Cursed Mountain

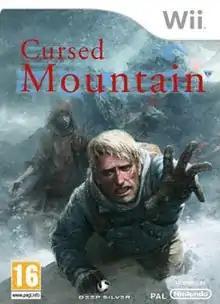
European box art

Cursed Mountain is a 2009 video game co-developed for the Wii by Sproing Interactive and Deep Silver Vienna, and published by Deep Silver. A Europe-exclusive port for Microsoft Windows was developed and released by Deep Silver in 2010. The story follows mountaineer Eric Simmons's trek up Chomolonzo to rescue his brother Frank, who unleashed hostile ghosts and monsters onto the surrounding lands. The gameplay, combining elements of survival horror and action-adventure, follows Eric as he ascends Chomolonzo, collecting items and fighting hostile ghosts.